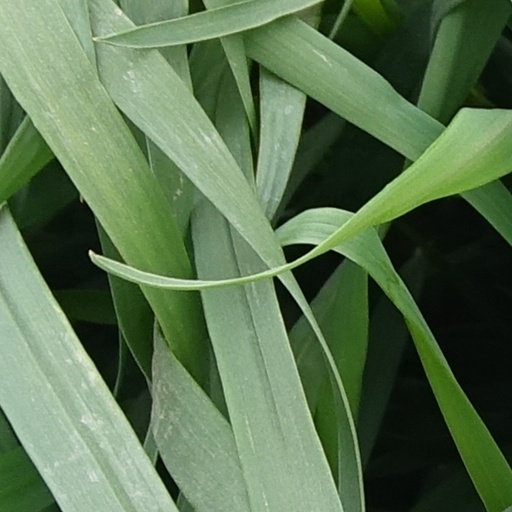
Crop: wheat